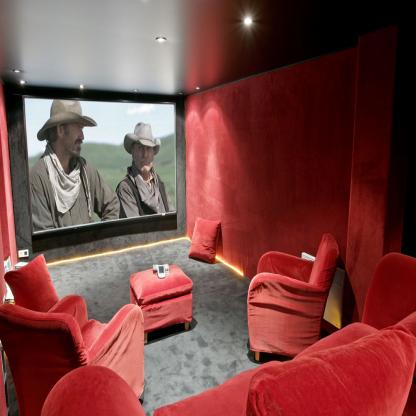
Scene: Indoor